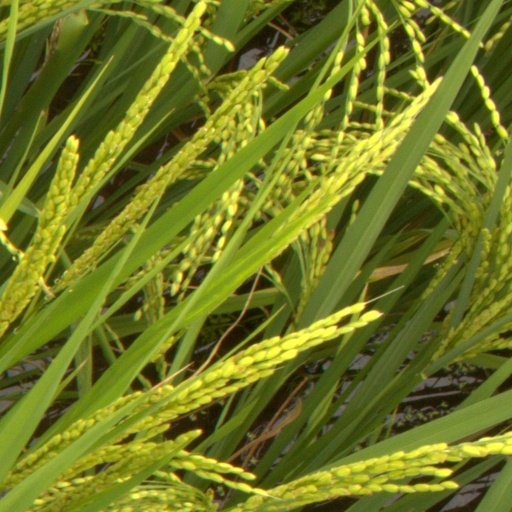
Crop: rice